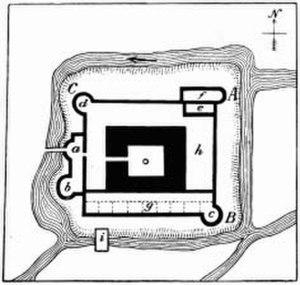
L'abbaye de Kärkna, en estonien Kärkna klooster, est une ancienne abbaye cistercienne située en Estonie. Fondée en 1233 ou 1234 par des moines venus d'Allemagne, elle constituait le plus ancien, mais aussi le plus vaste, des monastères estoniens ; elle disparaît lors de l'invasion russe d'Ivan le Terrible. Elle est aujourd'hui ruinée.